Torino FC

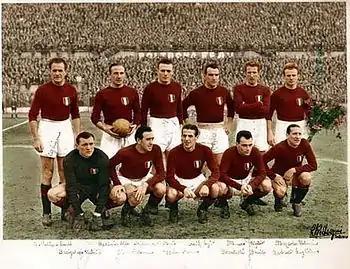
The "Invincibles" of the Grande Torino, winners of five consecutive Serie A titles

The club's greatest period is encapsulated in the Grande Torino, a team which won five titles in a row (not considering the interruption to the league in the 1944 Campionato Alta Italia, in which the Italian Football Federation (FIGC) in 2002 recognised only honorary value to Spezia) between 1942 and 1949, and the Coppa Italia in 1943 (due to this success, Torino was the first team to win the coveted "scudetto" and Coppa Italia "double" in Italy during the same season). Torino's players formed the backbone of the Italy national team in this period, at one point fielding ten players simultaneously in the "Azzurri".